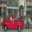
Label: pickup_truck